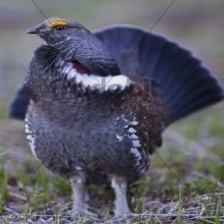
Species: BLUE GROUSE
Scientific name: DENDRAGAPUS OBSCURUS
ImageNet parent category: black_grouse